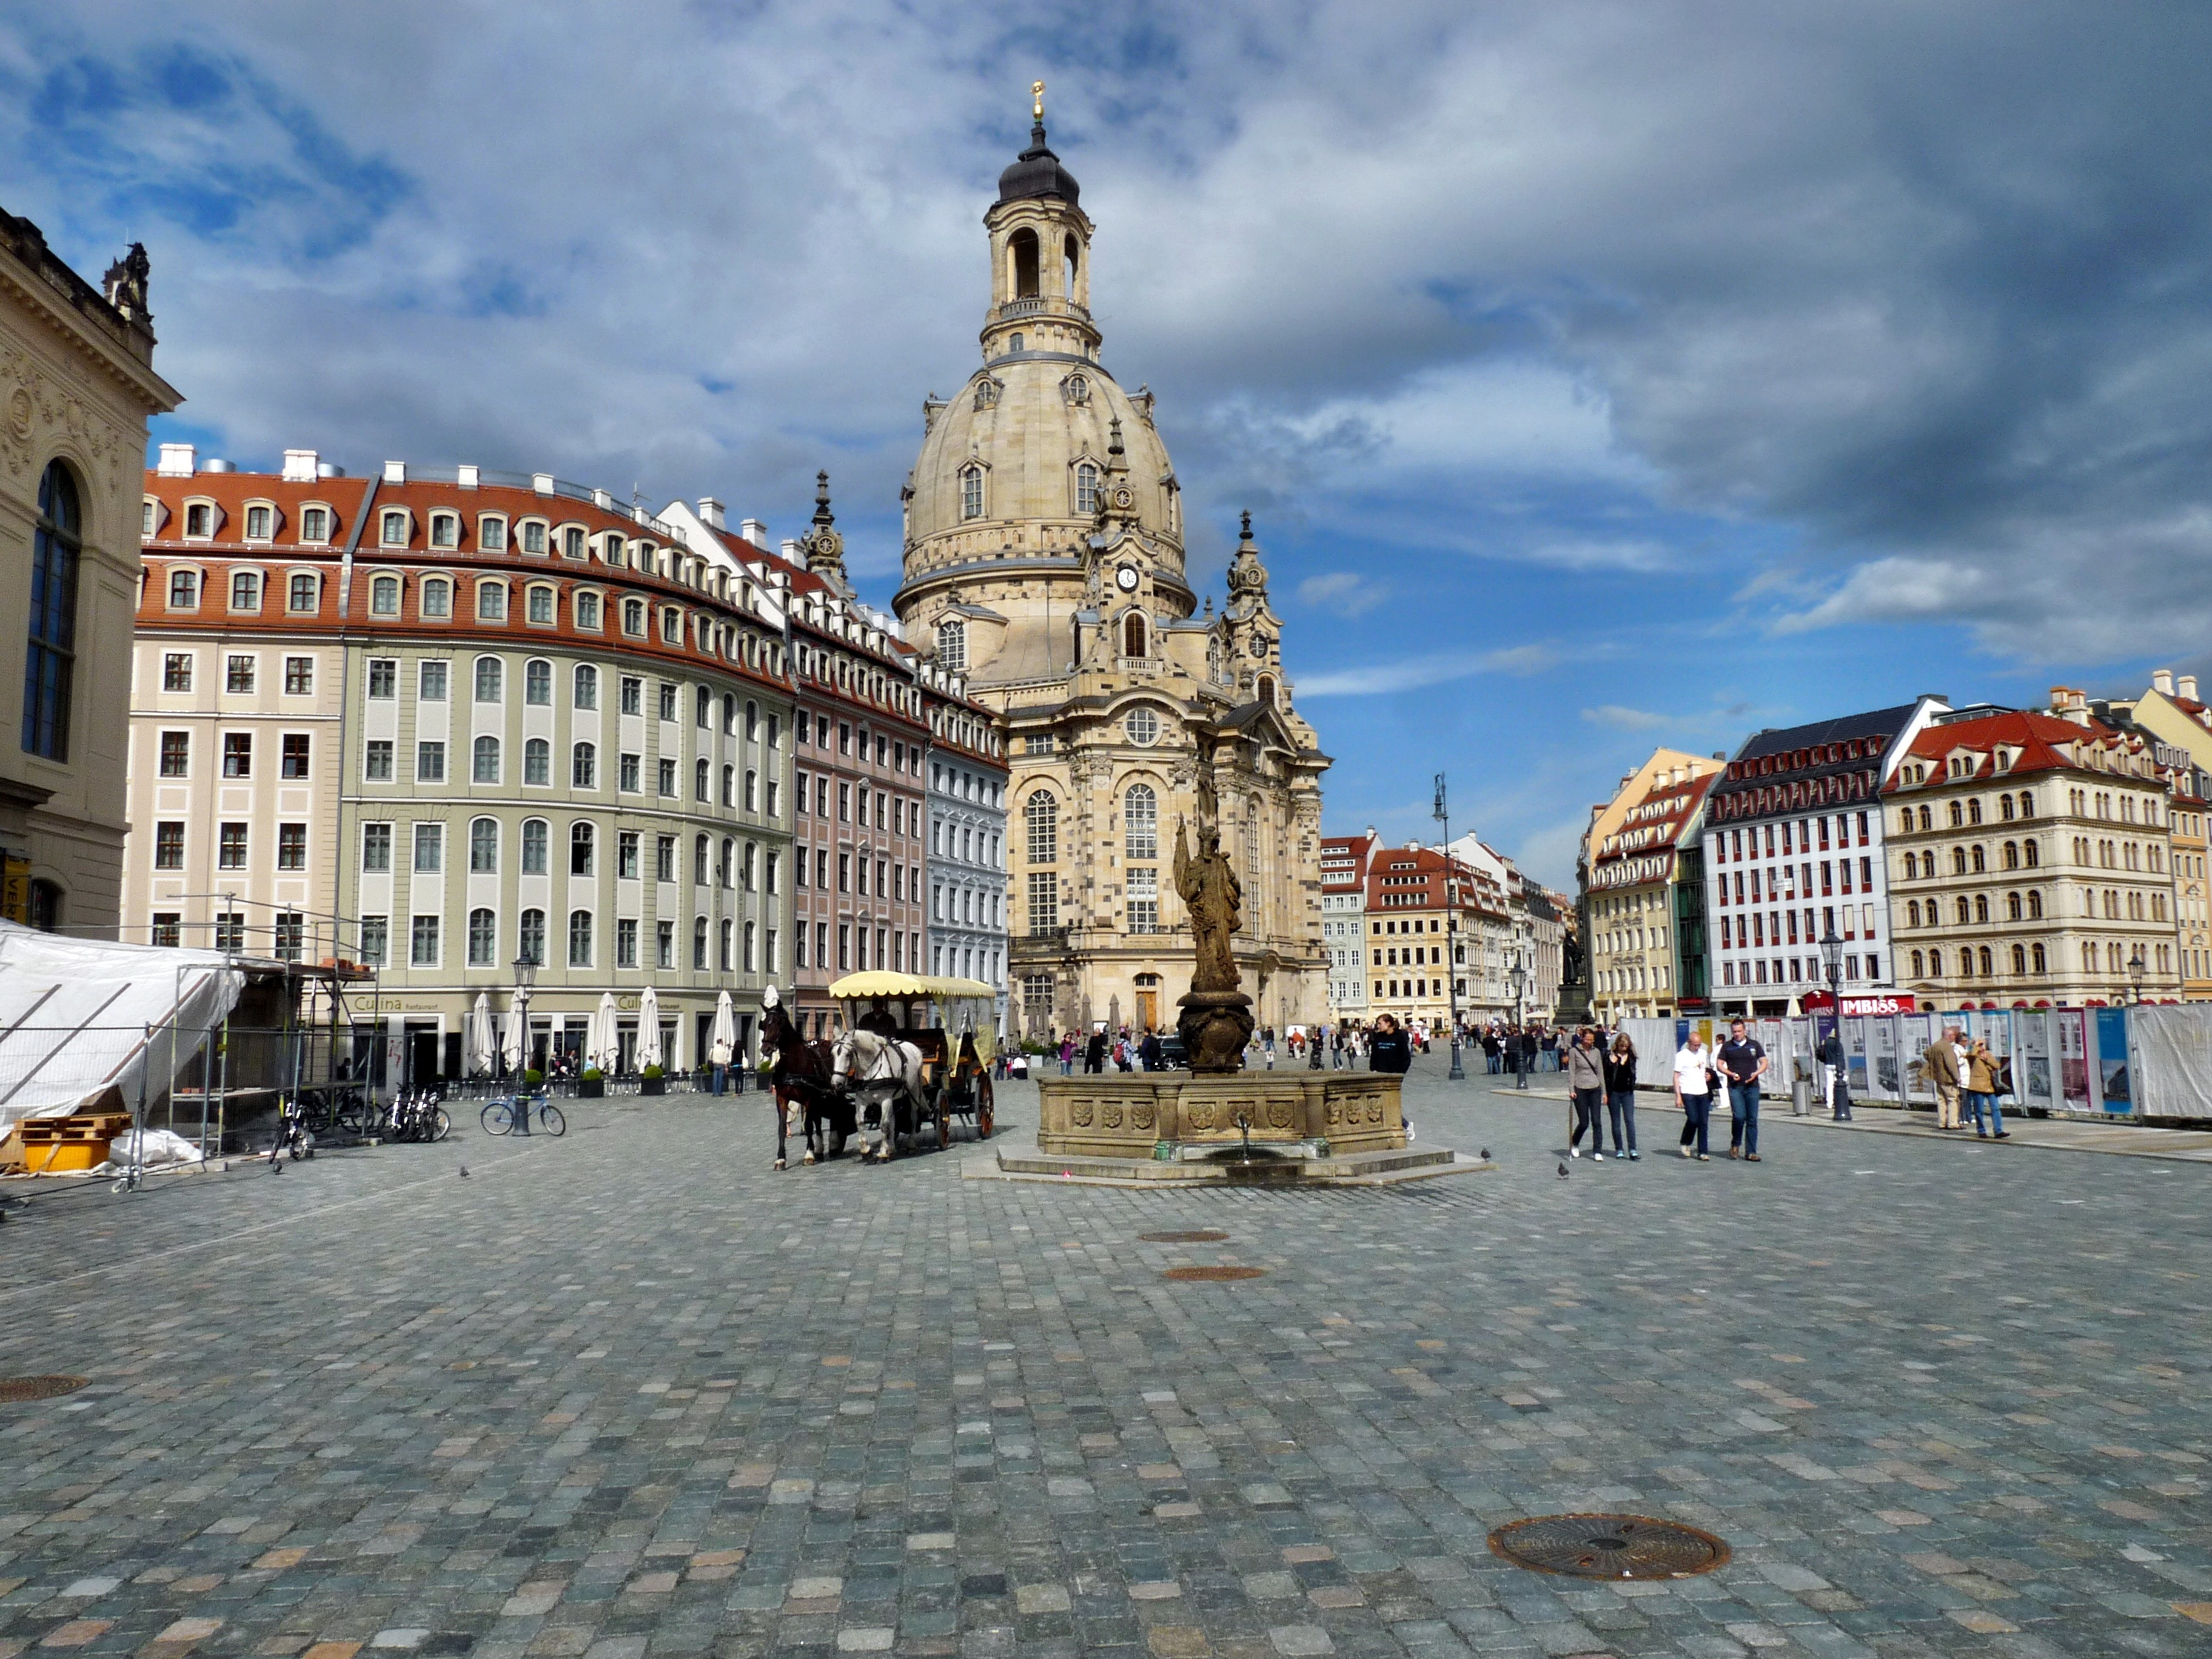
architecture, town, palace, city, cityscape, panorama, downtown, travel, plaza, landmark, cathedral, tourism, place of worship, history, town square, historically, dresden, neumarkt, urban area, human settlement